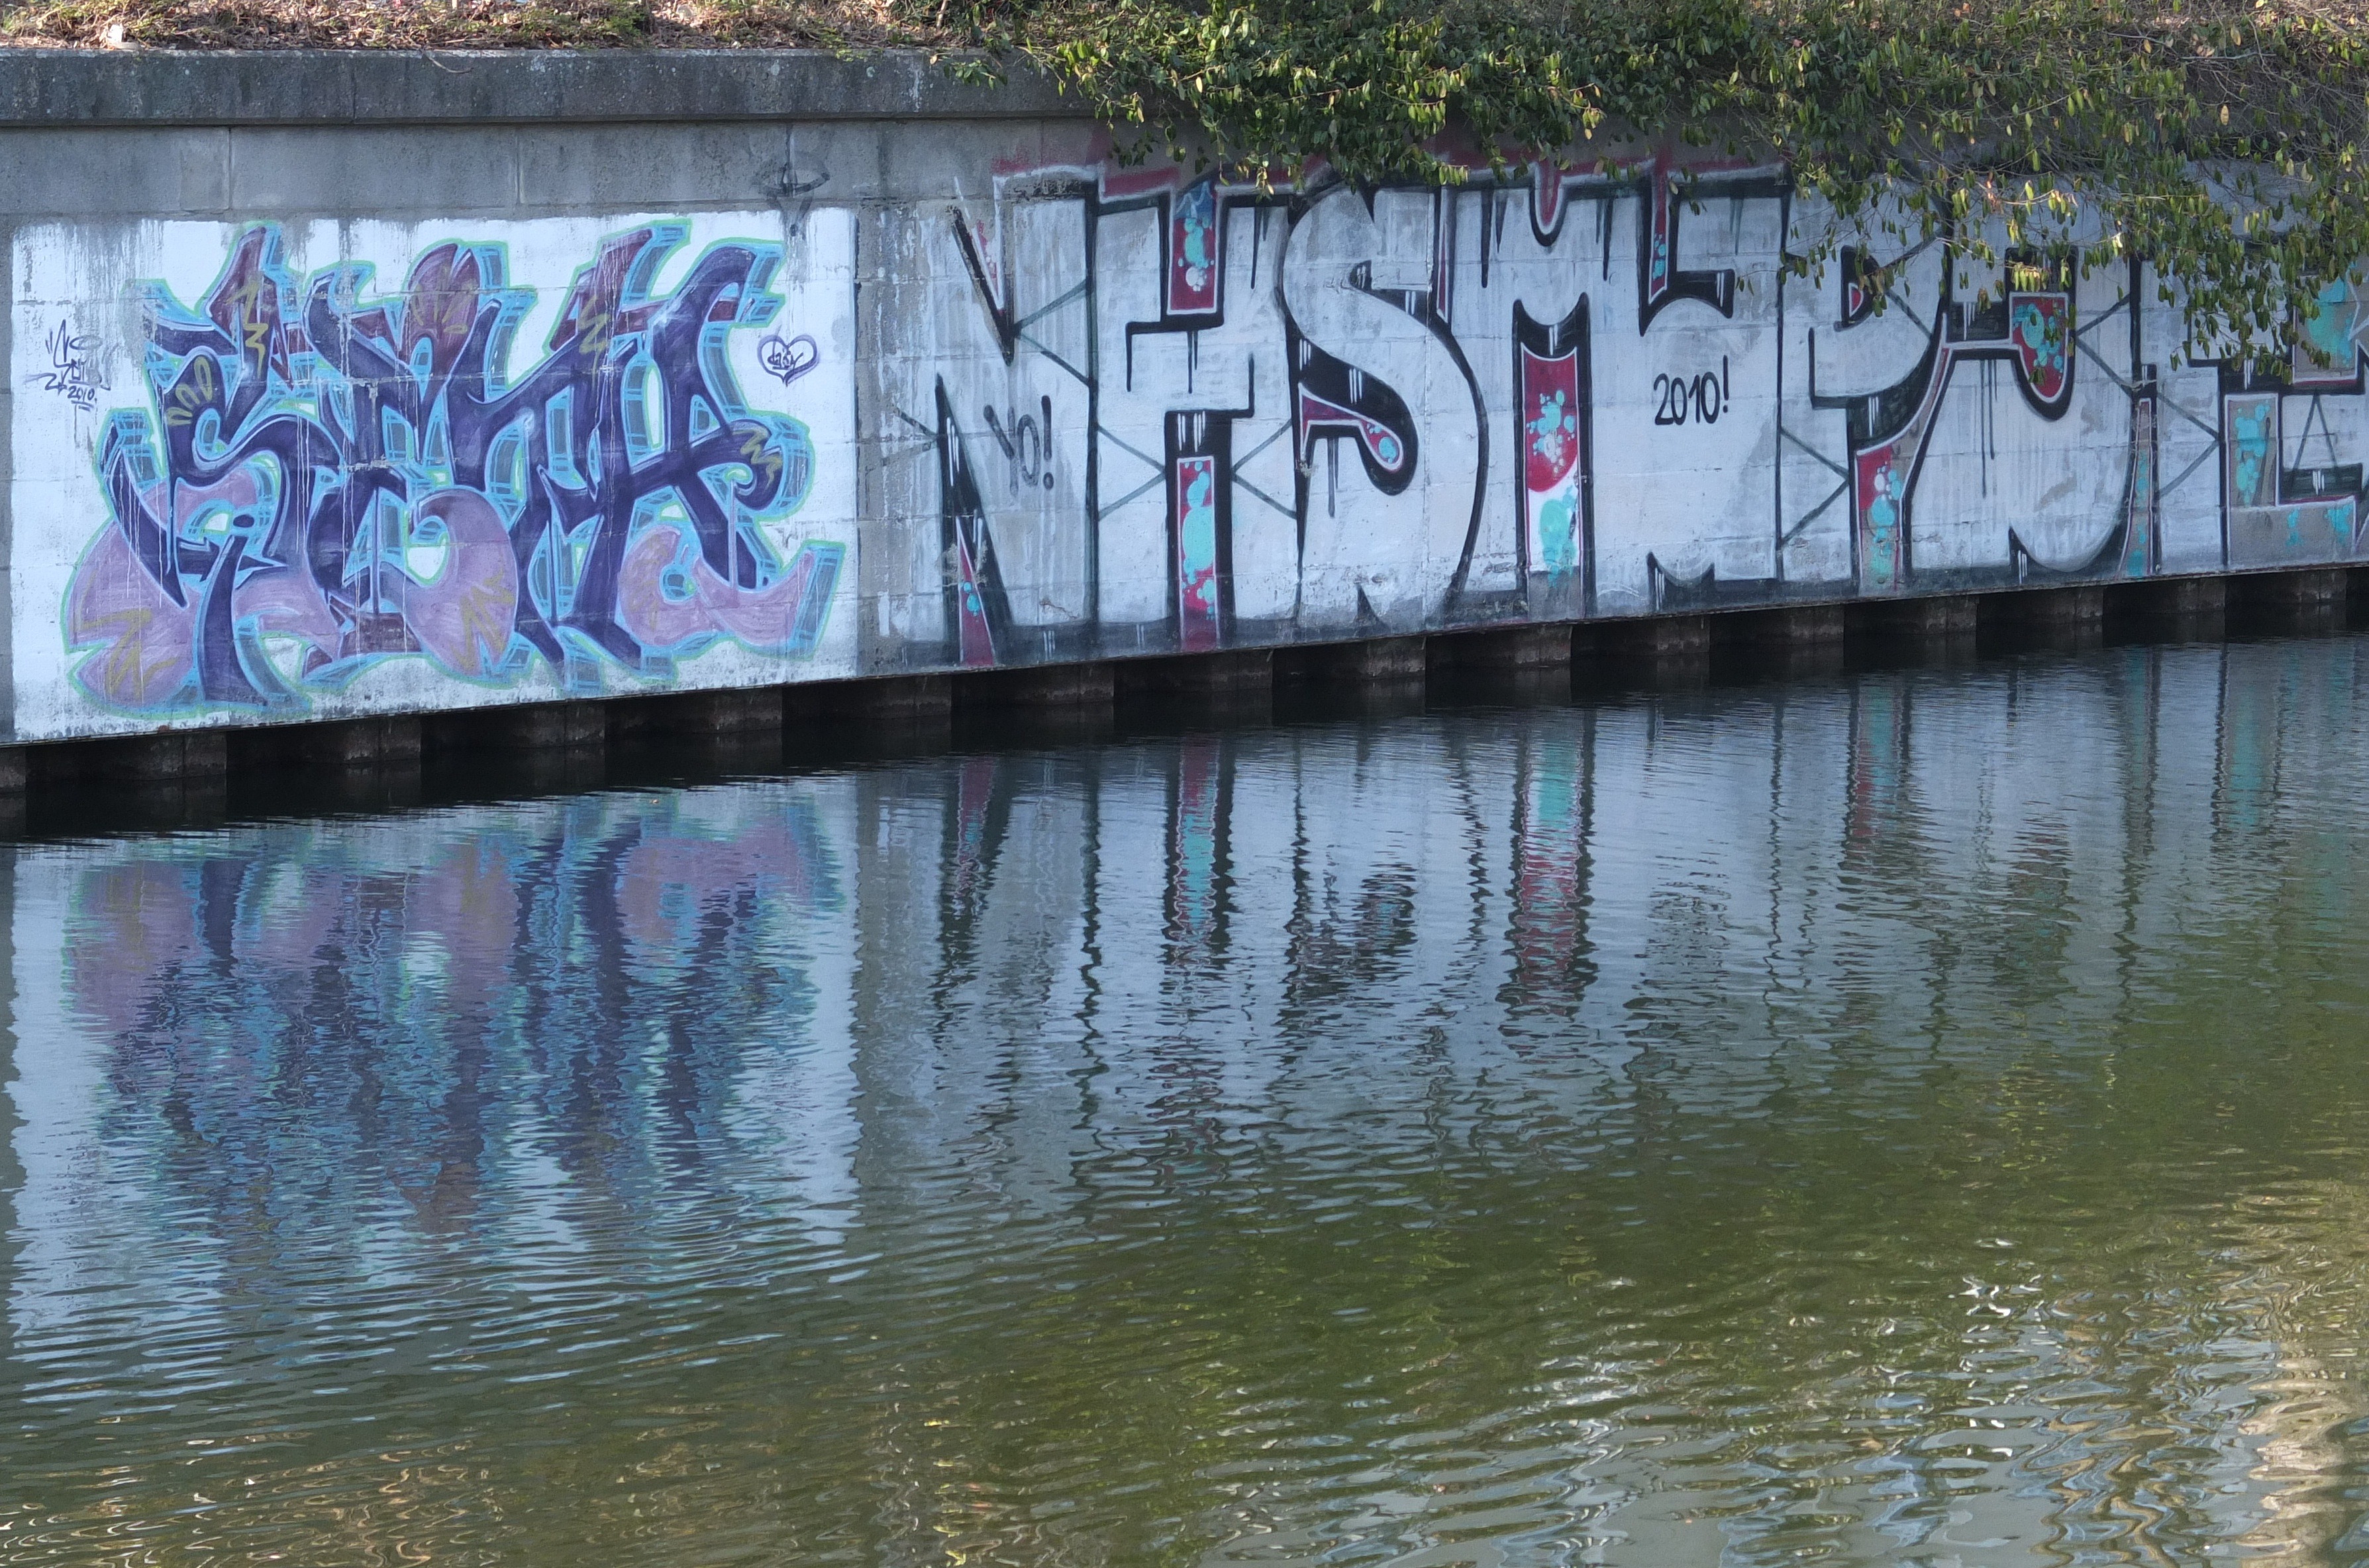
water, wall, graffiti, art, berlin, mirroring, heckmann shore, landwehrkanal